Asa'ad bin Tariq Al Said

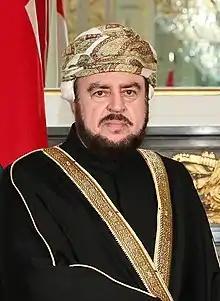
Asa'ad in 2019

Sayyid Asa'ad bin Tariq Al Said (born 20 June 1954) is a member of the Omani royal family and the Deputy Prime Minister for Relations and International Cooperation Affairs.